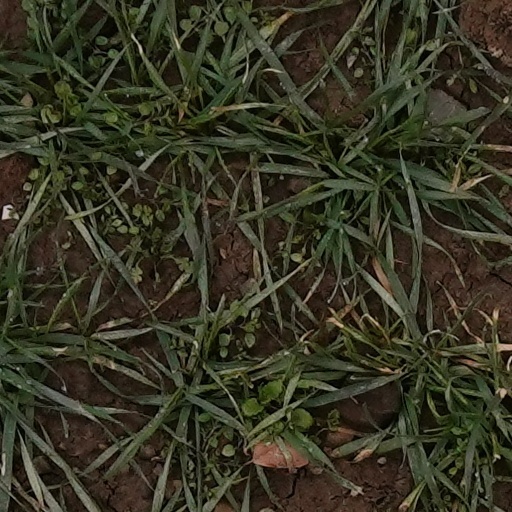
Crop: wheat